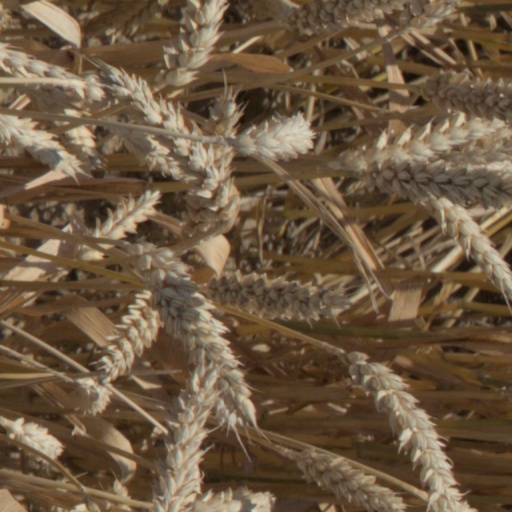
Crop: wheat